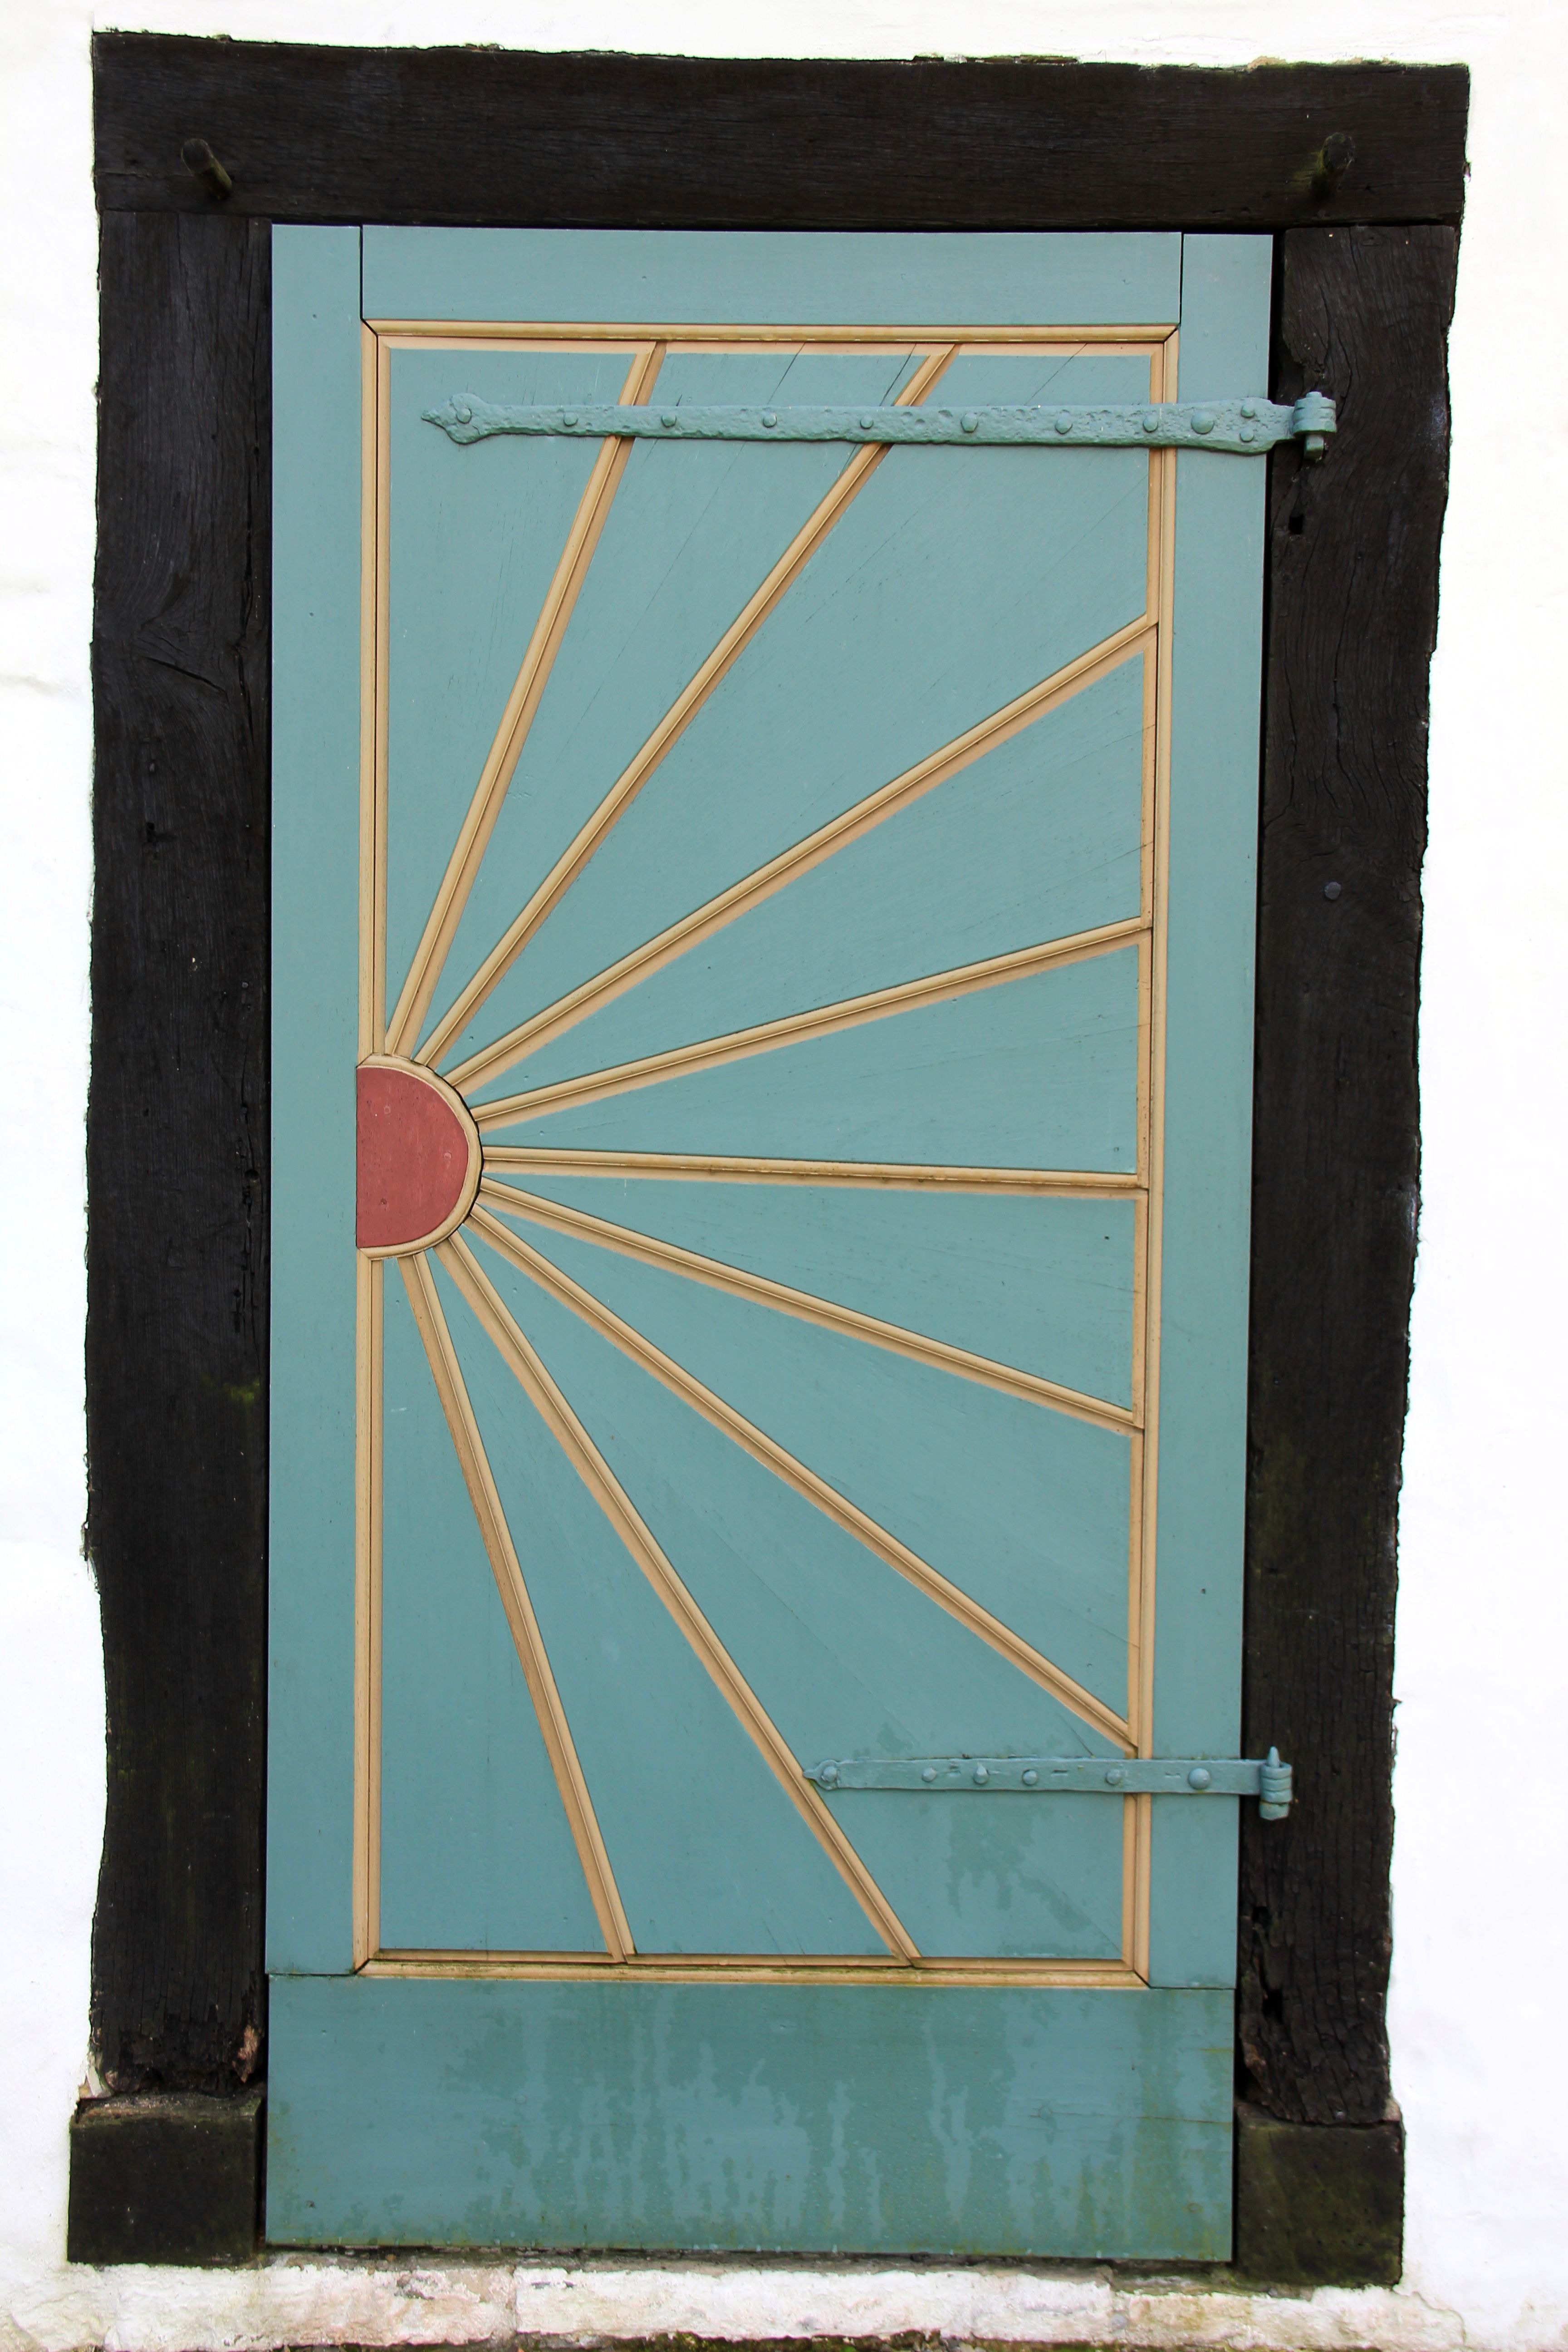
wood, sun, window, glass, building, arch, blue, furniture, door, decor, interior design, picture frame, carving, input, truss, man made object, framework of